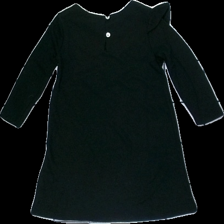
View: back
Type: Dress
Category: Children
Brand: Skill
Colors: Black
Material: 73% polyester, 27% cotton
Cut: Regular, C-collar
Size: 92
Season: Winter
Smell: Minor
Price range: 50-100
Recommended usage: Reuse